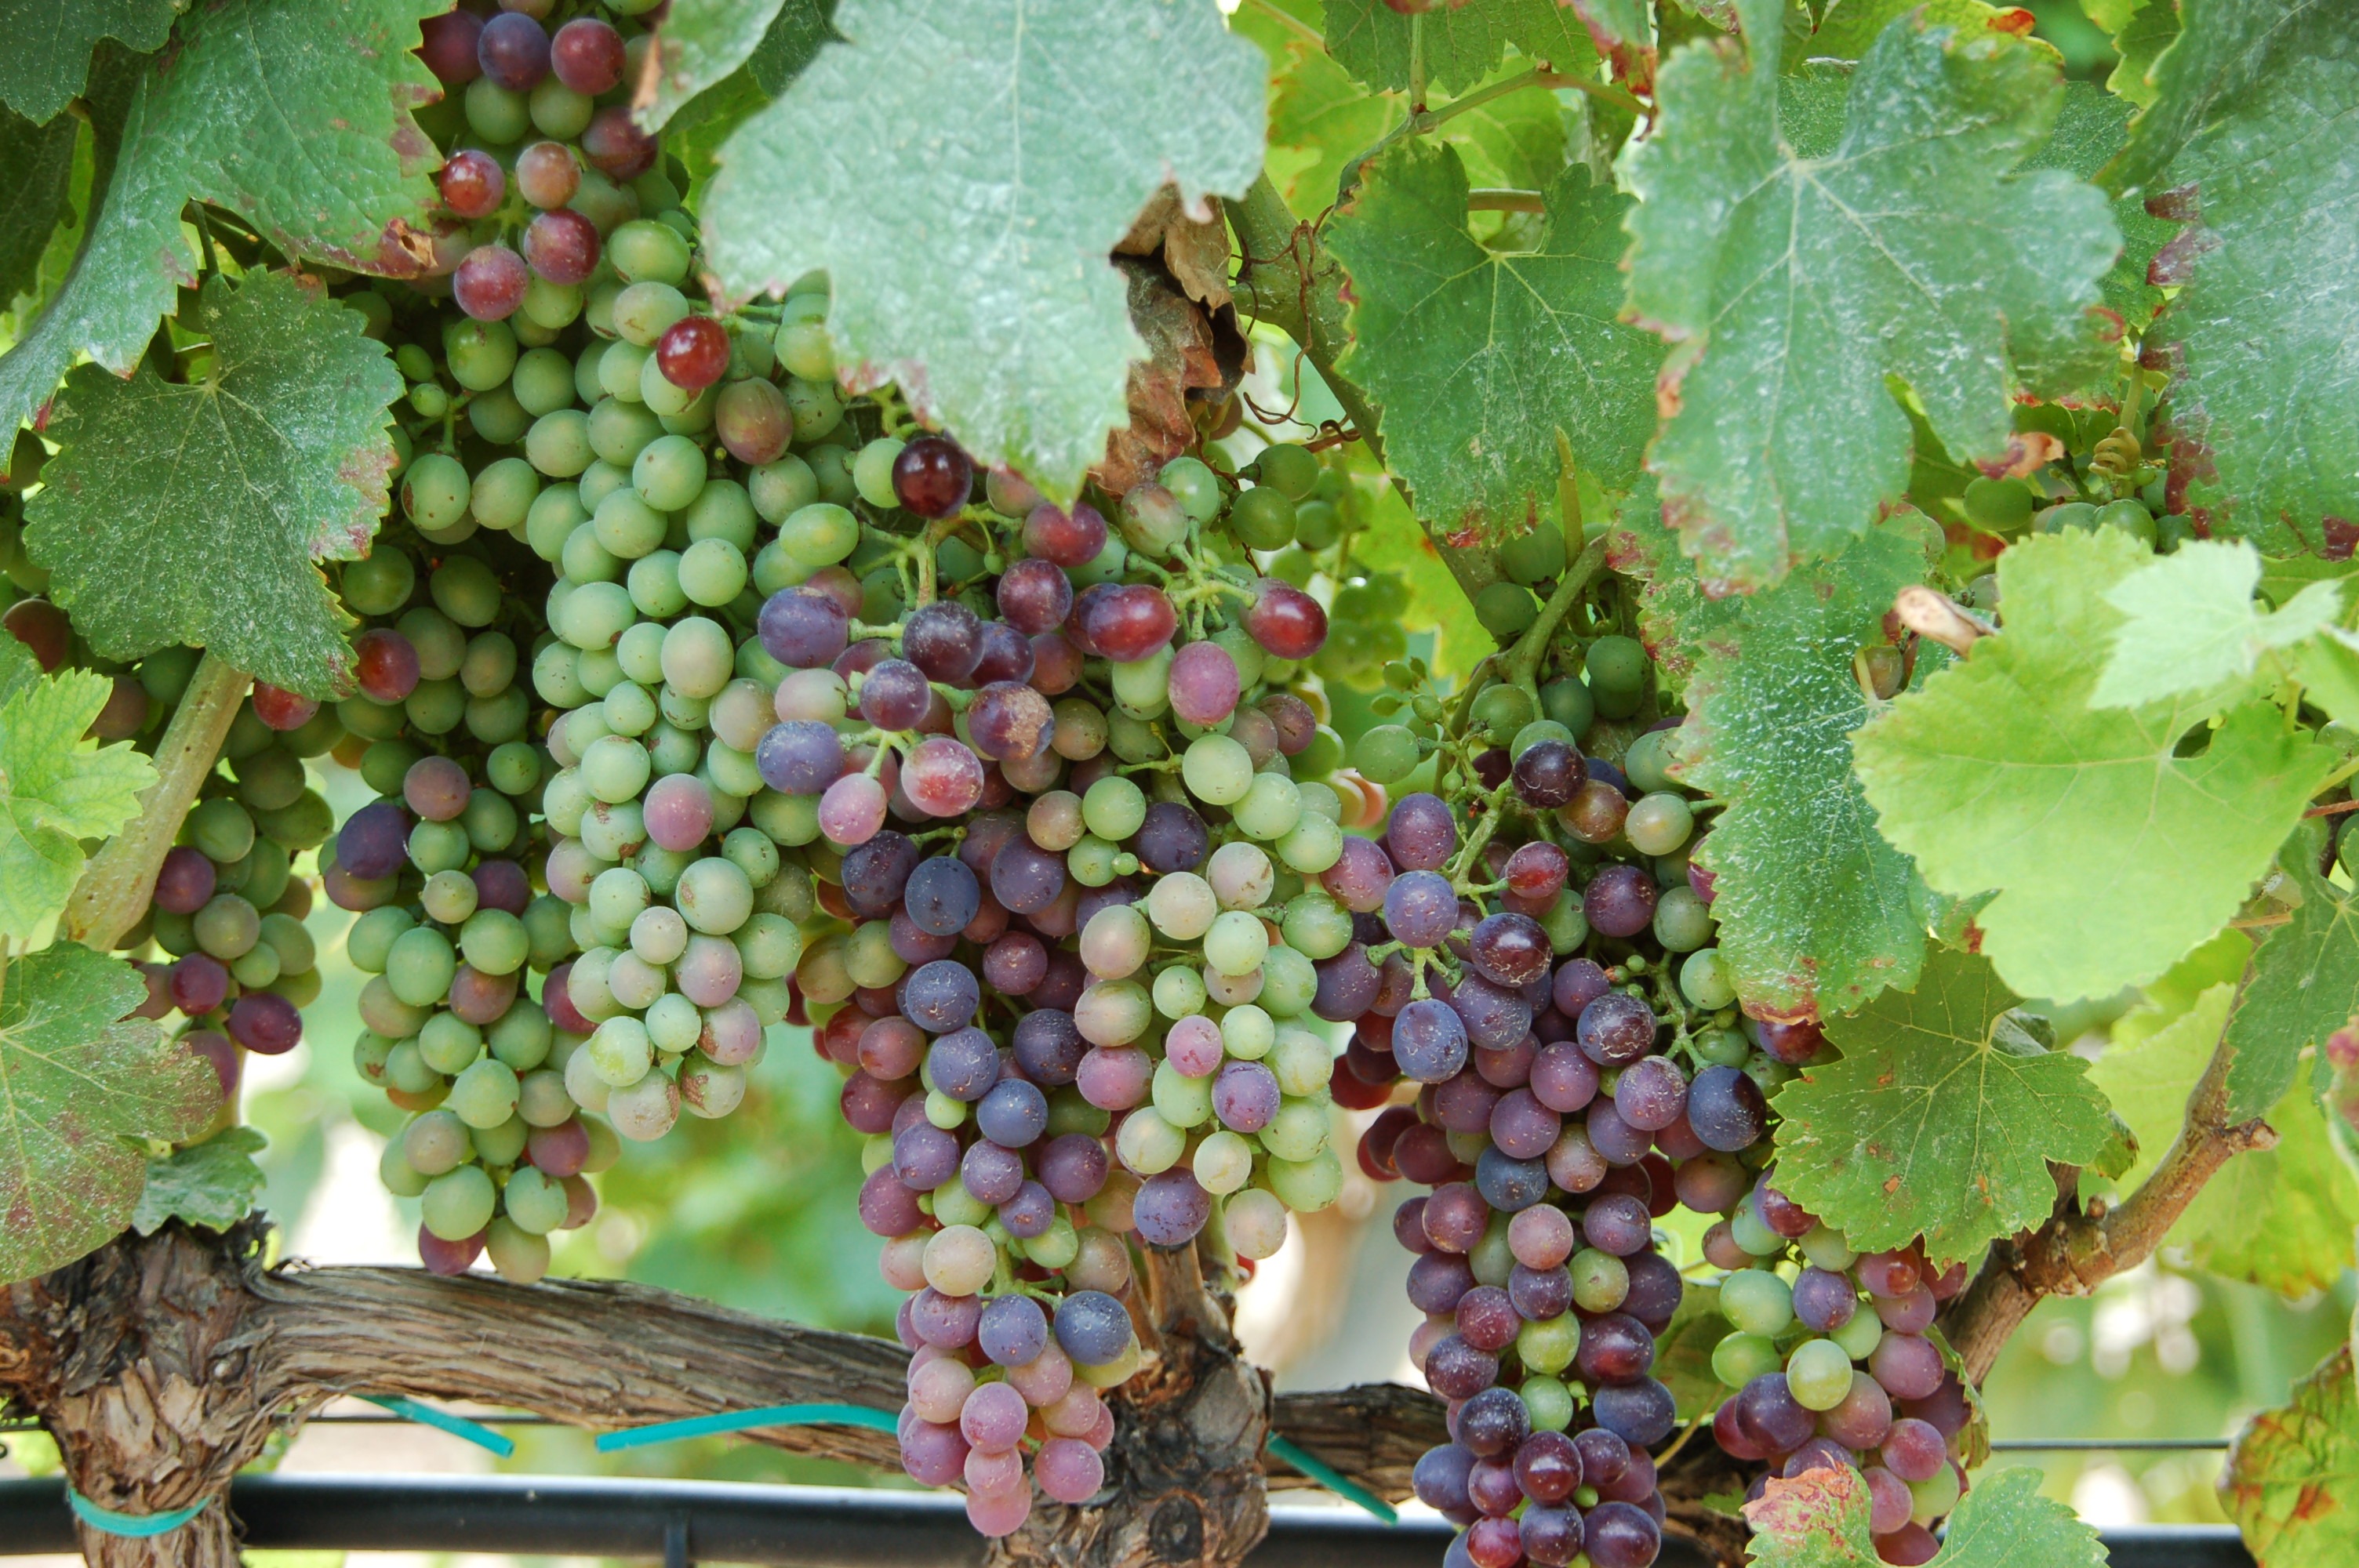
plant, grape, wine, fruit, food, produce, agriculture, spain, grapes, flowering plant, vitis, sultana, land plant, grapevine family, zante currant